Reba White Williams

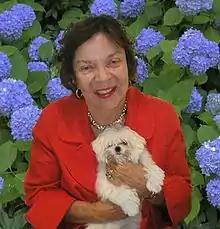
White Williams in 2013

Reba White Williams (May 21, 1936 – October 14, 2024) was an American author, philanthropist, and expert on fine art prints. As a novelist, her influences include Agatha Christie and Dorothy L. Sayers. She and her husband, Dave H. Williams, built the world's largest private collection of American prints; they also founded the Print Research Foundation. She and Dave Williams are also co-creators of the Willie Morris Award for Southern Fiction.